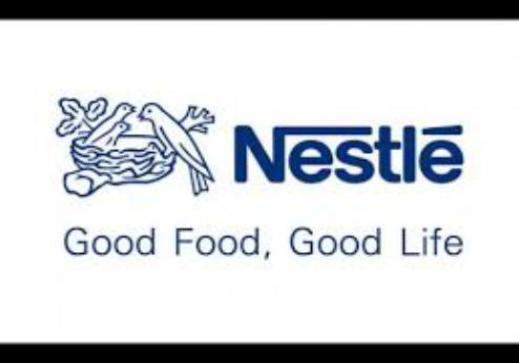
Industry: Food